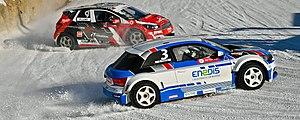
Aurélien Panis résiste à Sébastien Loeb (Val Thorens, 8 décembre 2019)
Le Trophée Andros est un championnat de compétition automobile de type rallycross sur glace disputé en France depuis 1990.